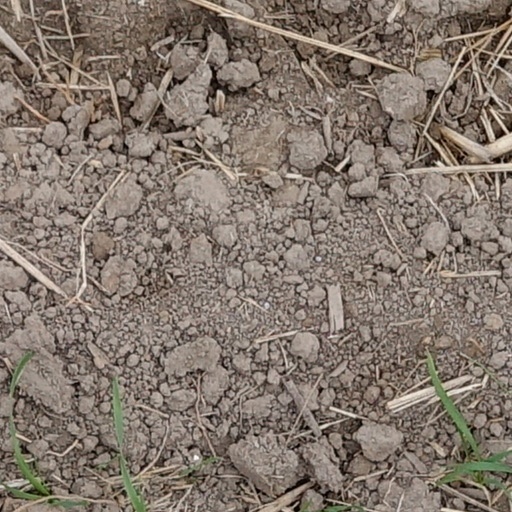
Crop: wheat